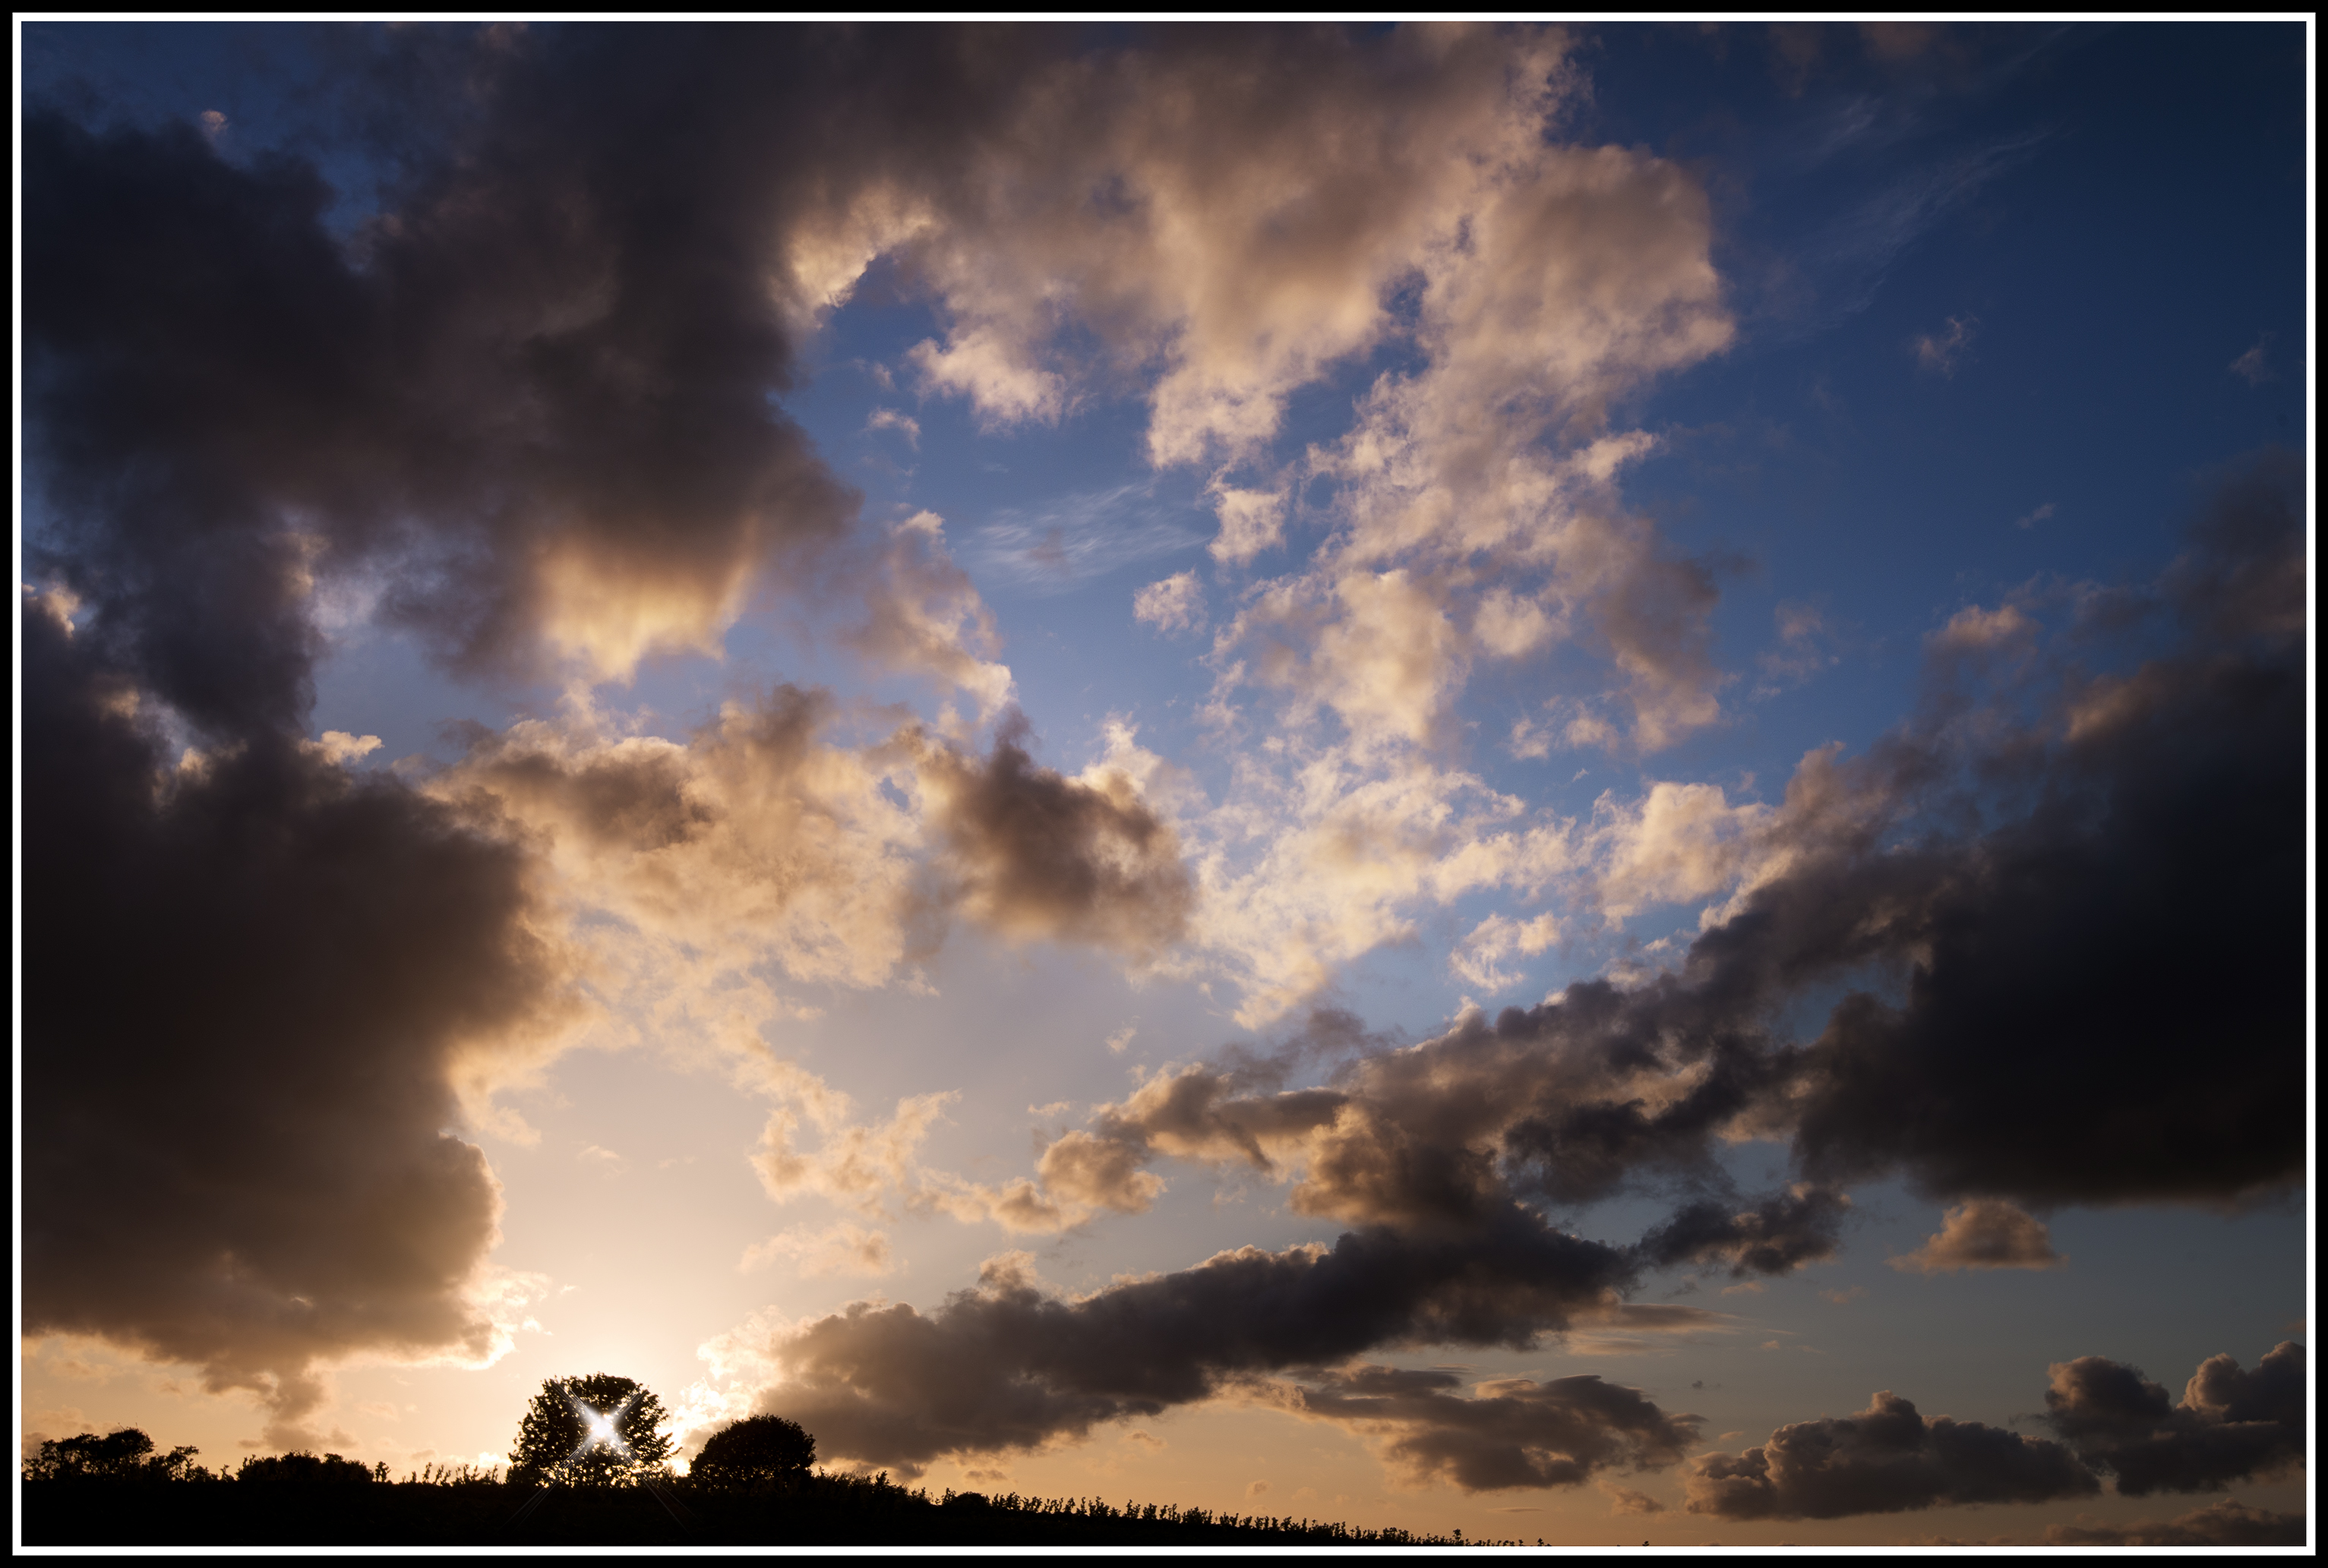
tree, horizon, silhouette, cloud, sky, sun, sunrise, sunset, mist, sunlight, morning, dawn, atmosphere, dark, dusk, evening, cumulus, blue, nikon, sunburst, black, uk, yorkshire, grey, clouds, wakefield, nikkor, starburst, outwood, sunshien, ornage, sunbrust, afterglow, meteorological phenomenon